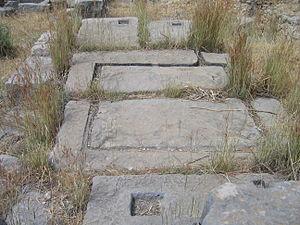
Pressoir à huile antique à Volubilis Maroc
Volubilis est une ville antique berbère, puis romanisée, capitale du royaume de Maurétanie, située dans la plaine du Saïss au Maroc, sur les bords de l'oued Rhoumane, rivière de la banlieue de Meknès, non loin de la ville sainte de Moulay Driss Zerhoun où repose Idriss Iᵉʳ, fondateur de la dynastie des Idrissides.
La viticulture au Maroc et la plantation des premiers vignobles remontent aux Phéniciens et à la colonisation romaine. Sous l'Antiquité, le grand centre de production viti-vinicole était concentré autour de Volubilis, dans la région de l'actuelle ville de Meknès.
Longtemps, la viticulture fut une spécialité de quelques pays — dont la Grèce, l'Italie, la France, l'Allemagne, l'Espagne et le Portugal — mais aujourd'hui, une cinquantaine de pays peuvent disputer à l'Europe le privilège de planter des vignes et de récolter du vin. La tradition biblique selon laquelle la divinité aurait accordé à Noé échoué sur le mont Ararat le privilège de planter la vigne recouvre une réalité historique puisque les premières vignes cultivées pendant l'Antiquité l'ont été dans le Croissant fertile. Toutefois, les recherches scientifiques ont prouvé que les premières vinifications se sont faites dans l'actuelle Géorgie il y a près de 8'000 ans.